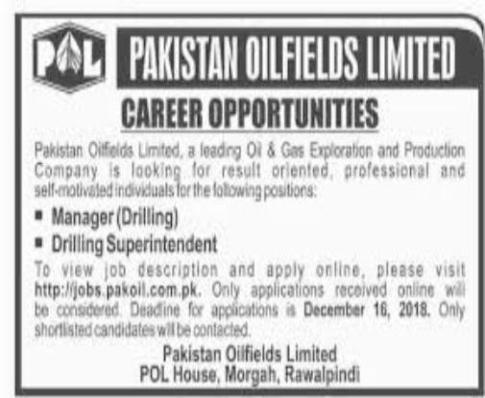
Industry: Transportation